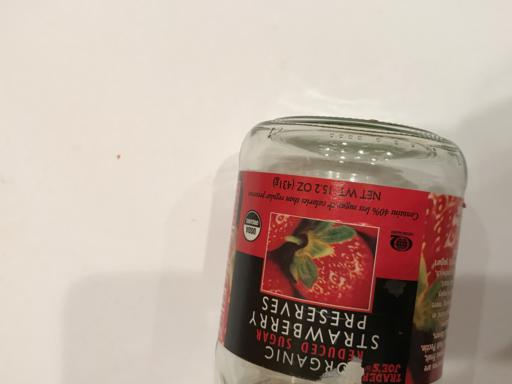
Waste category: glass